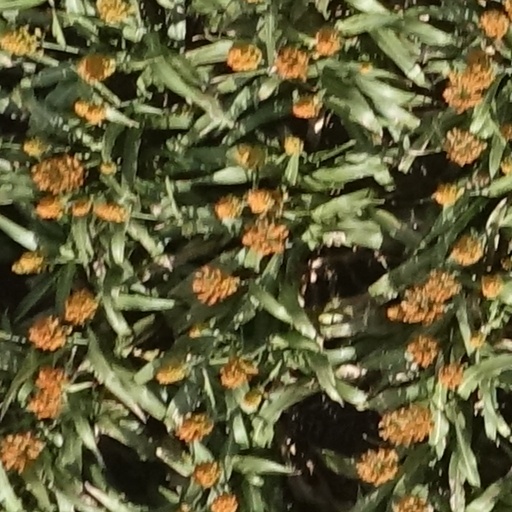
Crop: sorghum